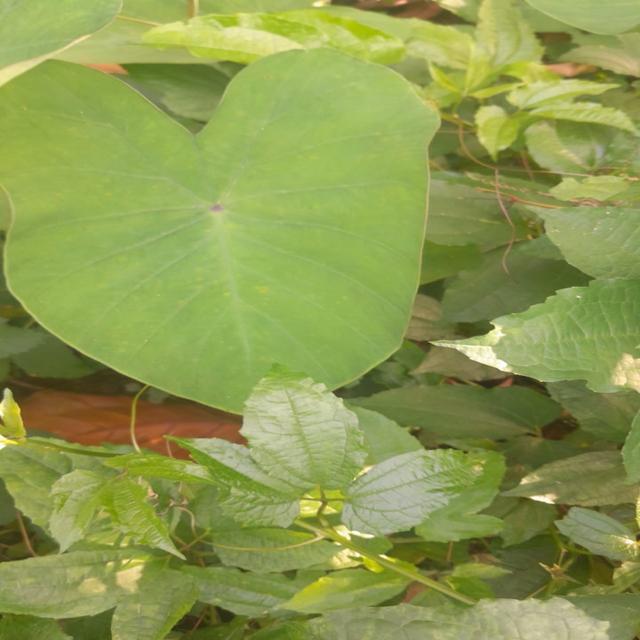
Label: Healthy